Alfred Gorham

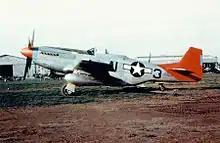
The Tuskegee Airmen's aircraft had distinctive markings that led to the name, "Red Tails."

After joining the Army Air Force in 1942 Gorham became a pilot with the Tuskegee Airmen. He graduated from the Tuskegee University February 8, 1944.